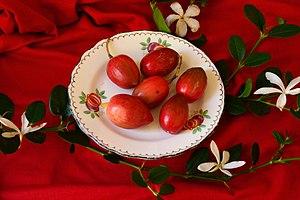
Carissa macrocarpa, ou prunier du Natal ou carissa, est une espèce de plantes eudicotylédones, de la famille des Apocynaceae. Cette espèce est originaire d'Afrique du Sud, plus précisément de la région Natal.